Sky position (RA, Dec in degrees): 123.84, 24.72
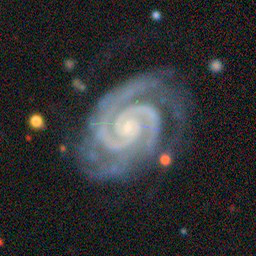
Galaxy morphology: Unbarred Tight Spiral Galaxies